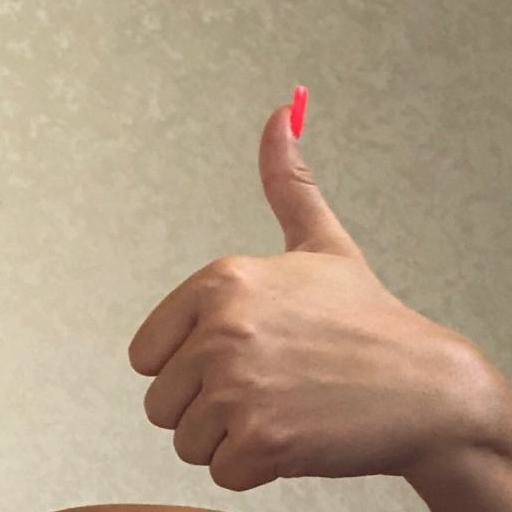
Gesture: like